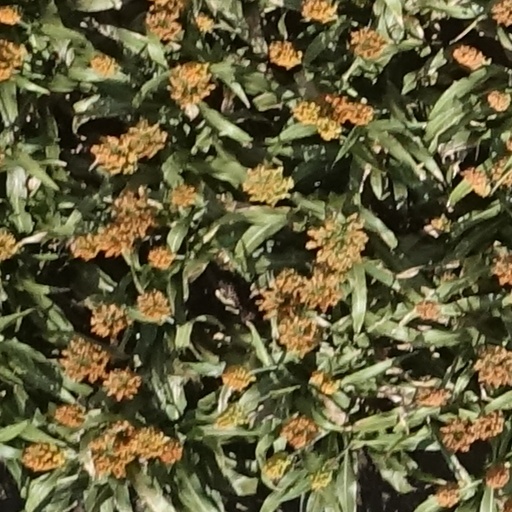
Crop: sorghum